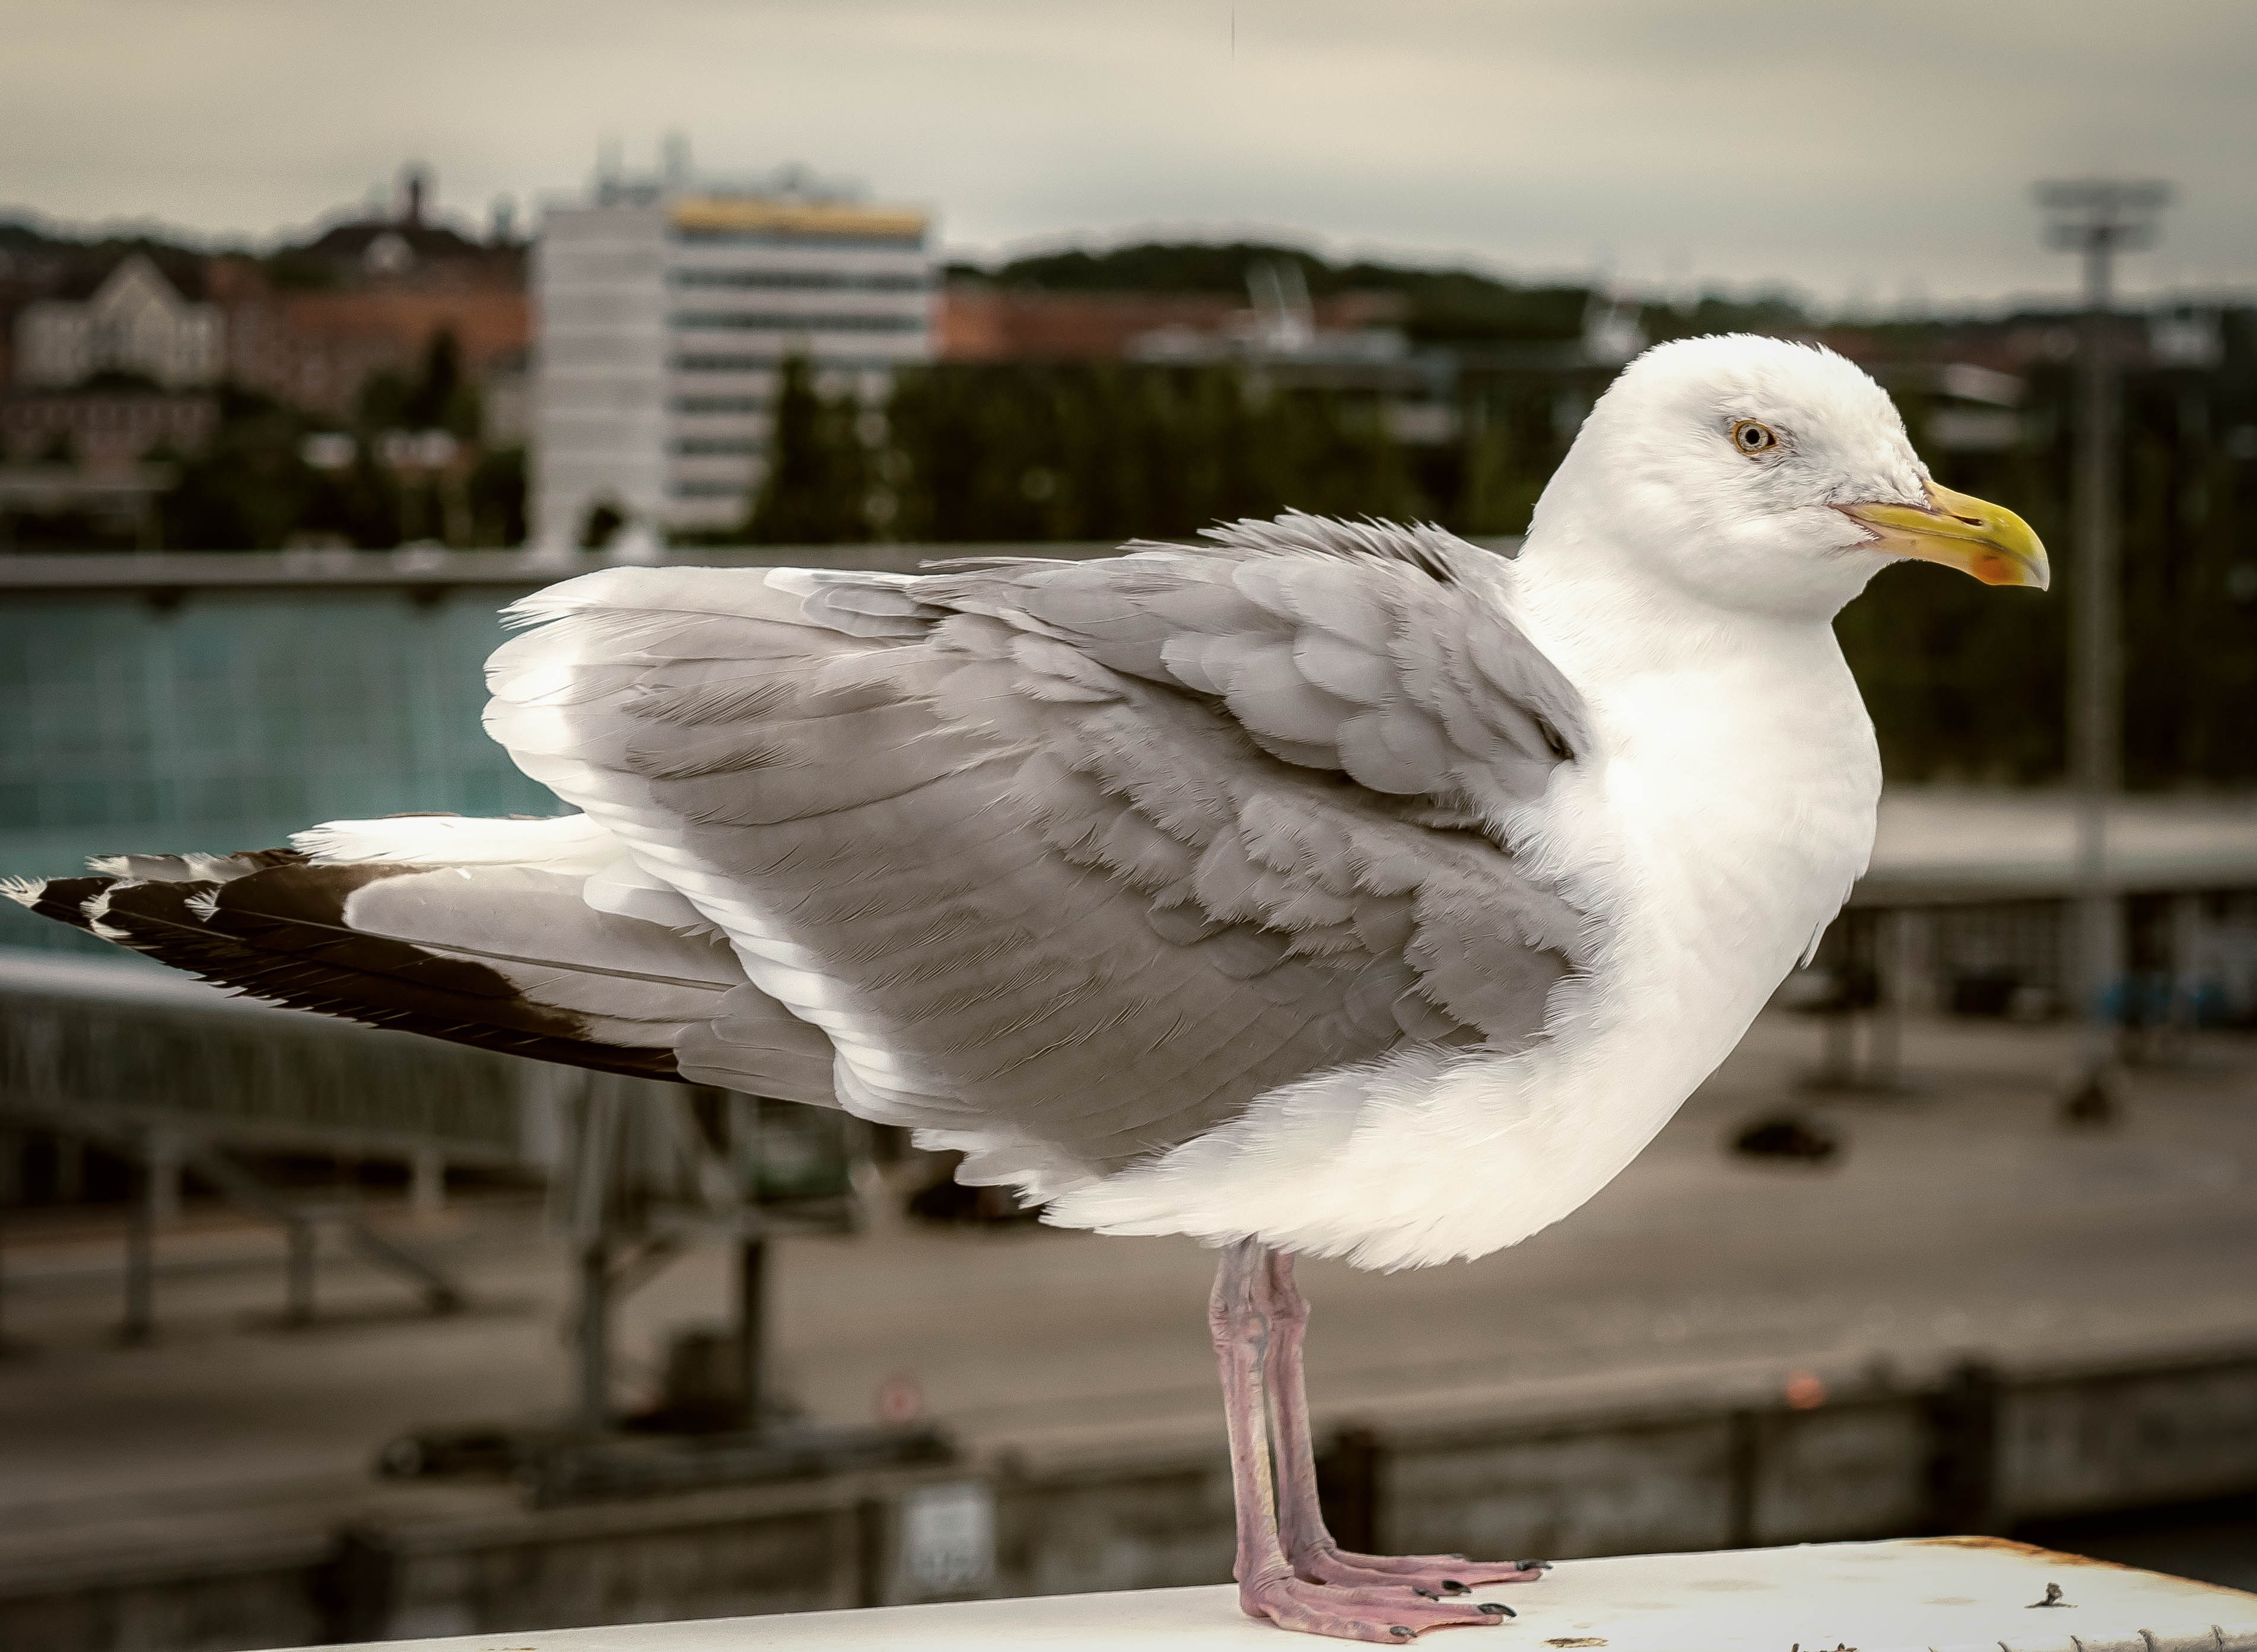
sea, bird, wing, white, animal, seabird, fly, seagull, gull, beak, port, close, fauna, vertebrate, seevogel, charadriiformes, european herring gull, great black backed gull